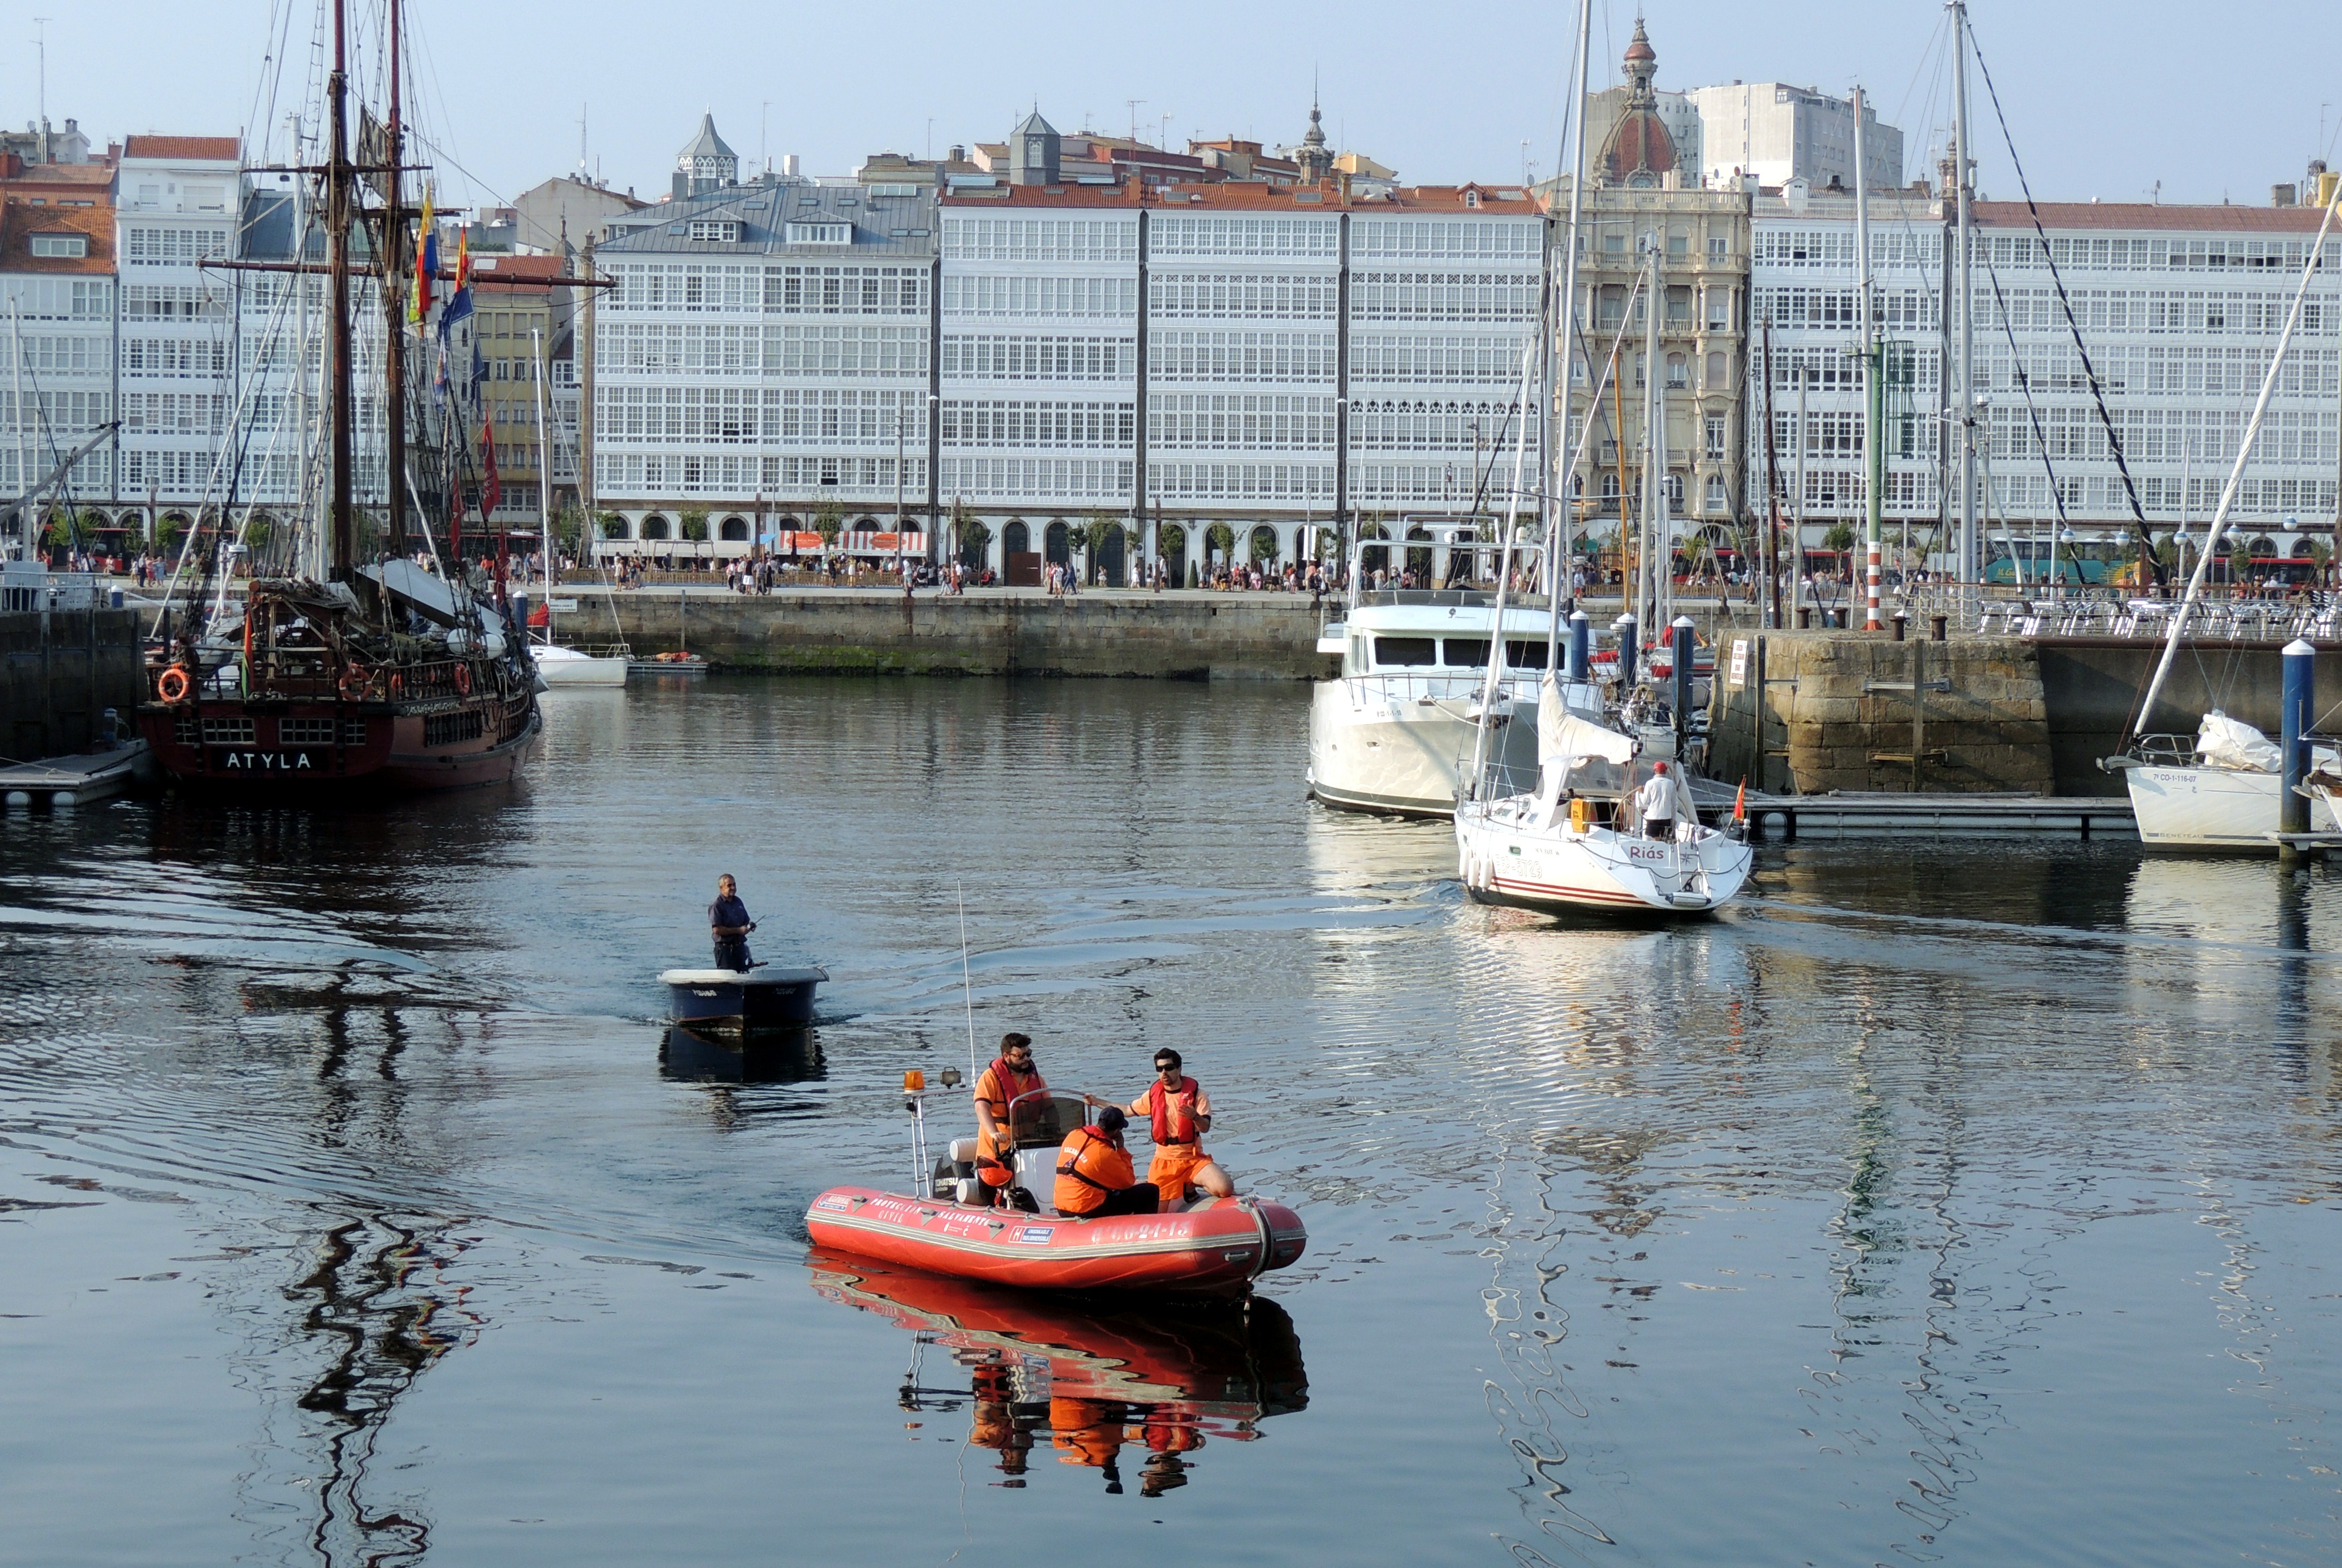
sea, water, dock, boat, vehicle, harbor, waterway, boating, watercraft